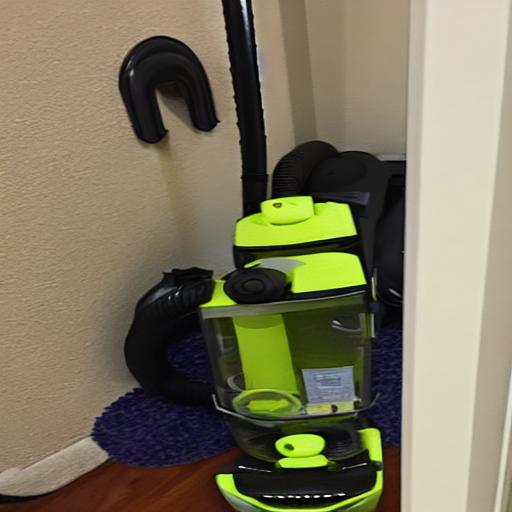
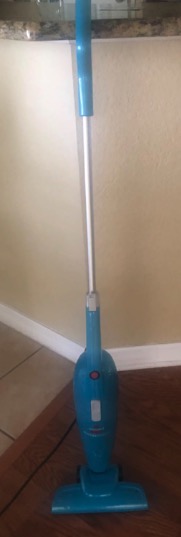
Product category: items_vacuum
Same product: no